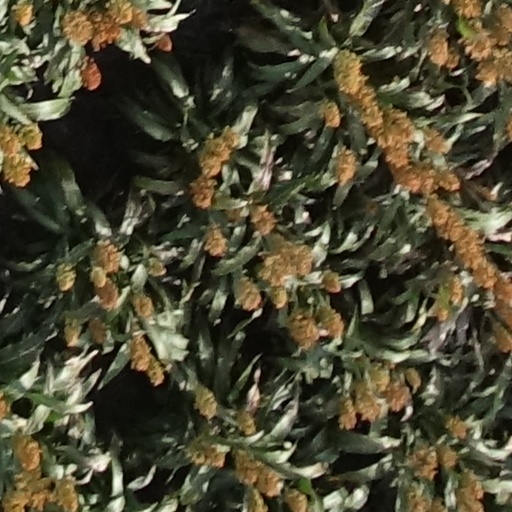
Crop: sorghum